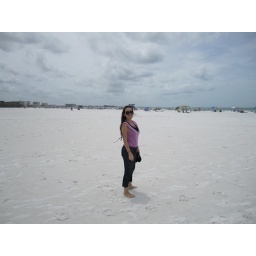
white sand beach in Sarasota